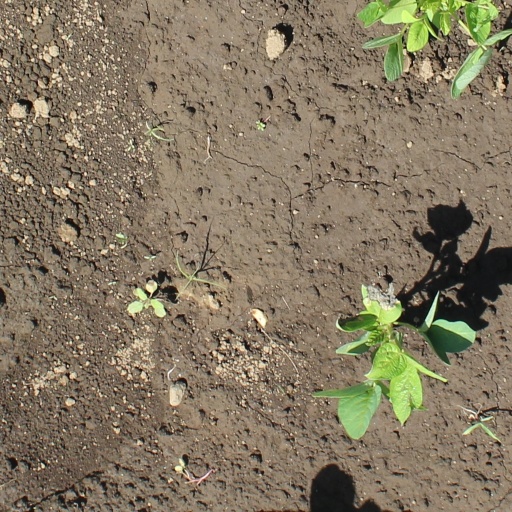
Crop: soybean